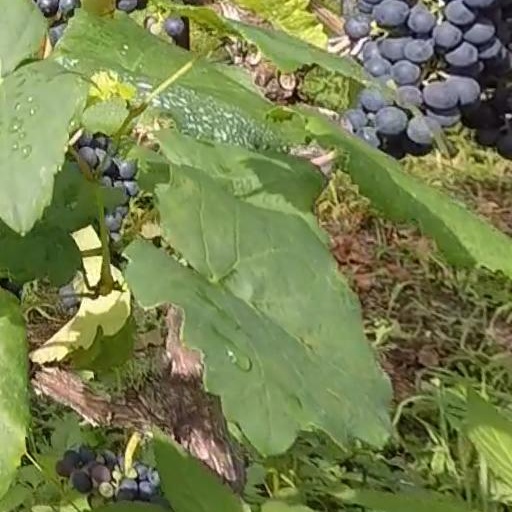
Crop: grape